Prijepolje

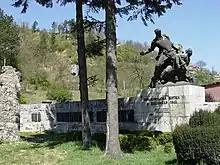
Monument to the victims of the Operation Kugelblitz (1943)

There was a cartographic reference to Prijepolje in "Regno della Servia detta altrimentri Rascia" by Giacomo Cantelli da Vignola, cartographer to the Duke of Modena, in 1689.